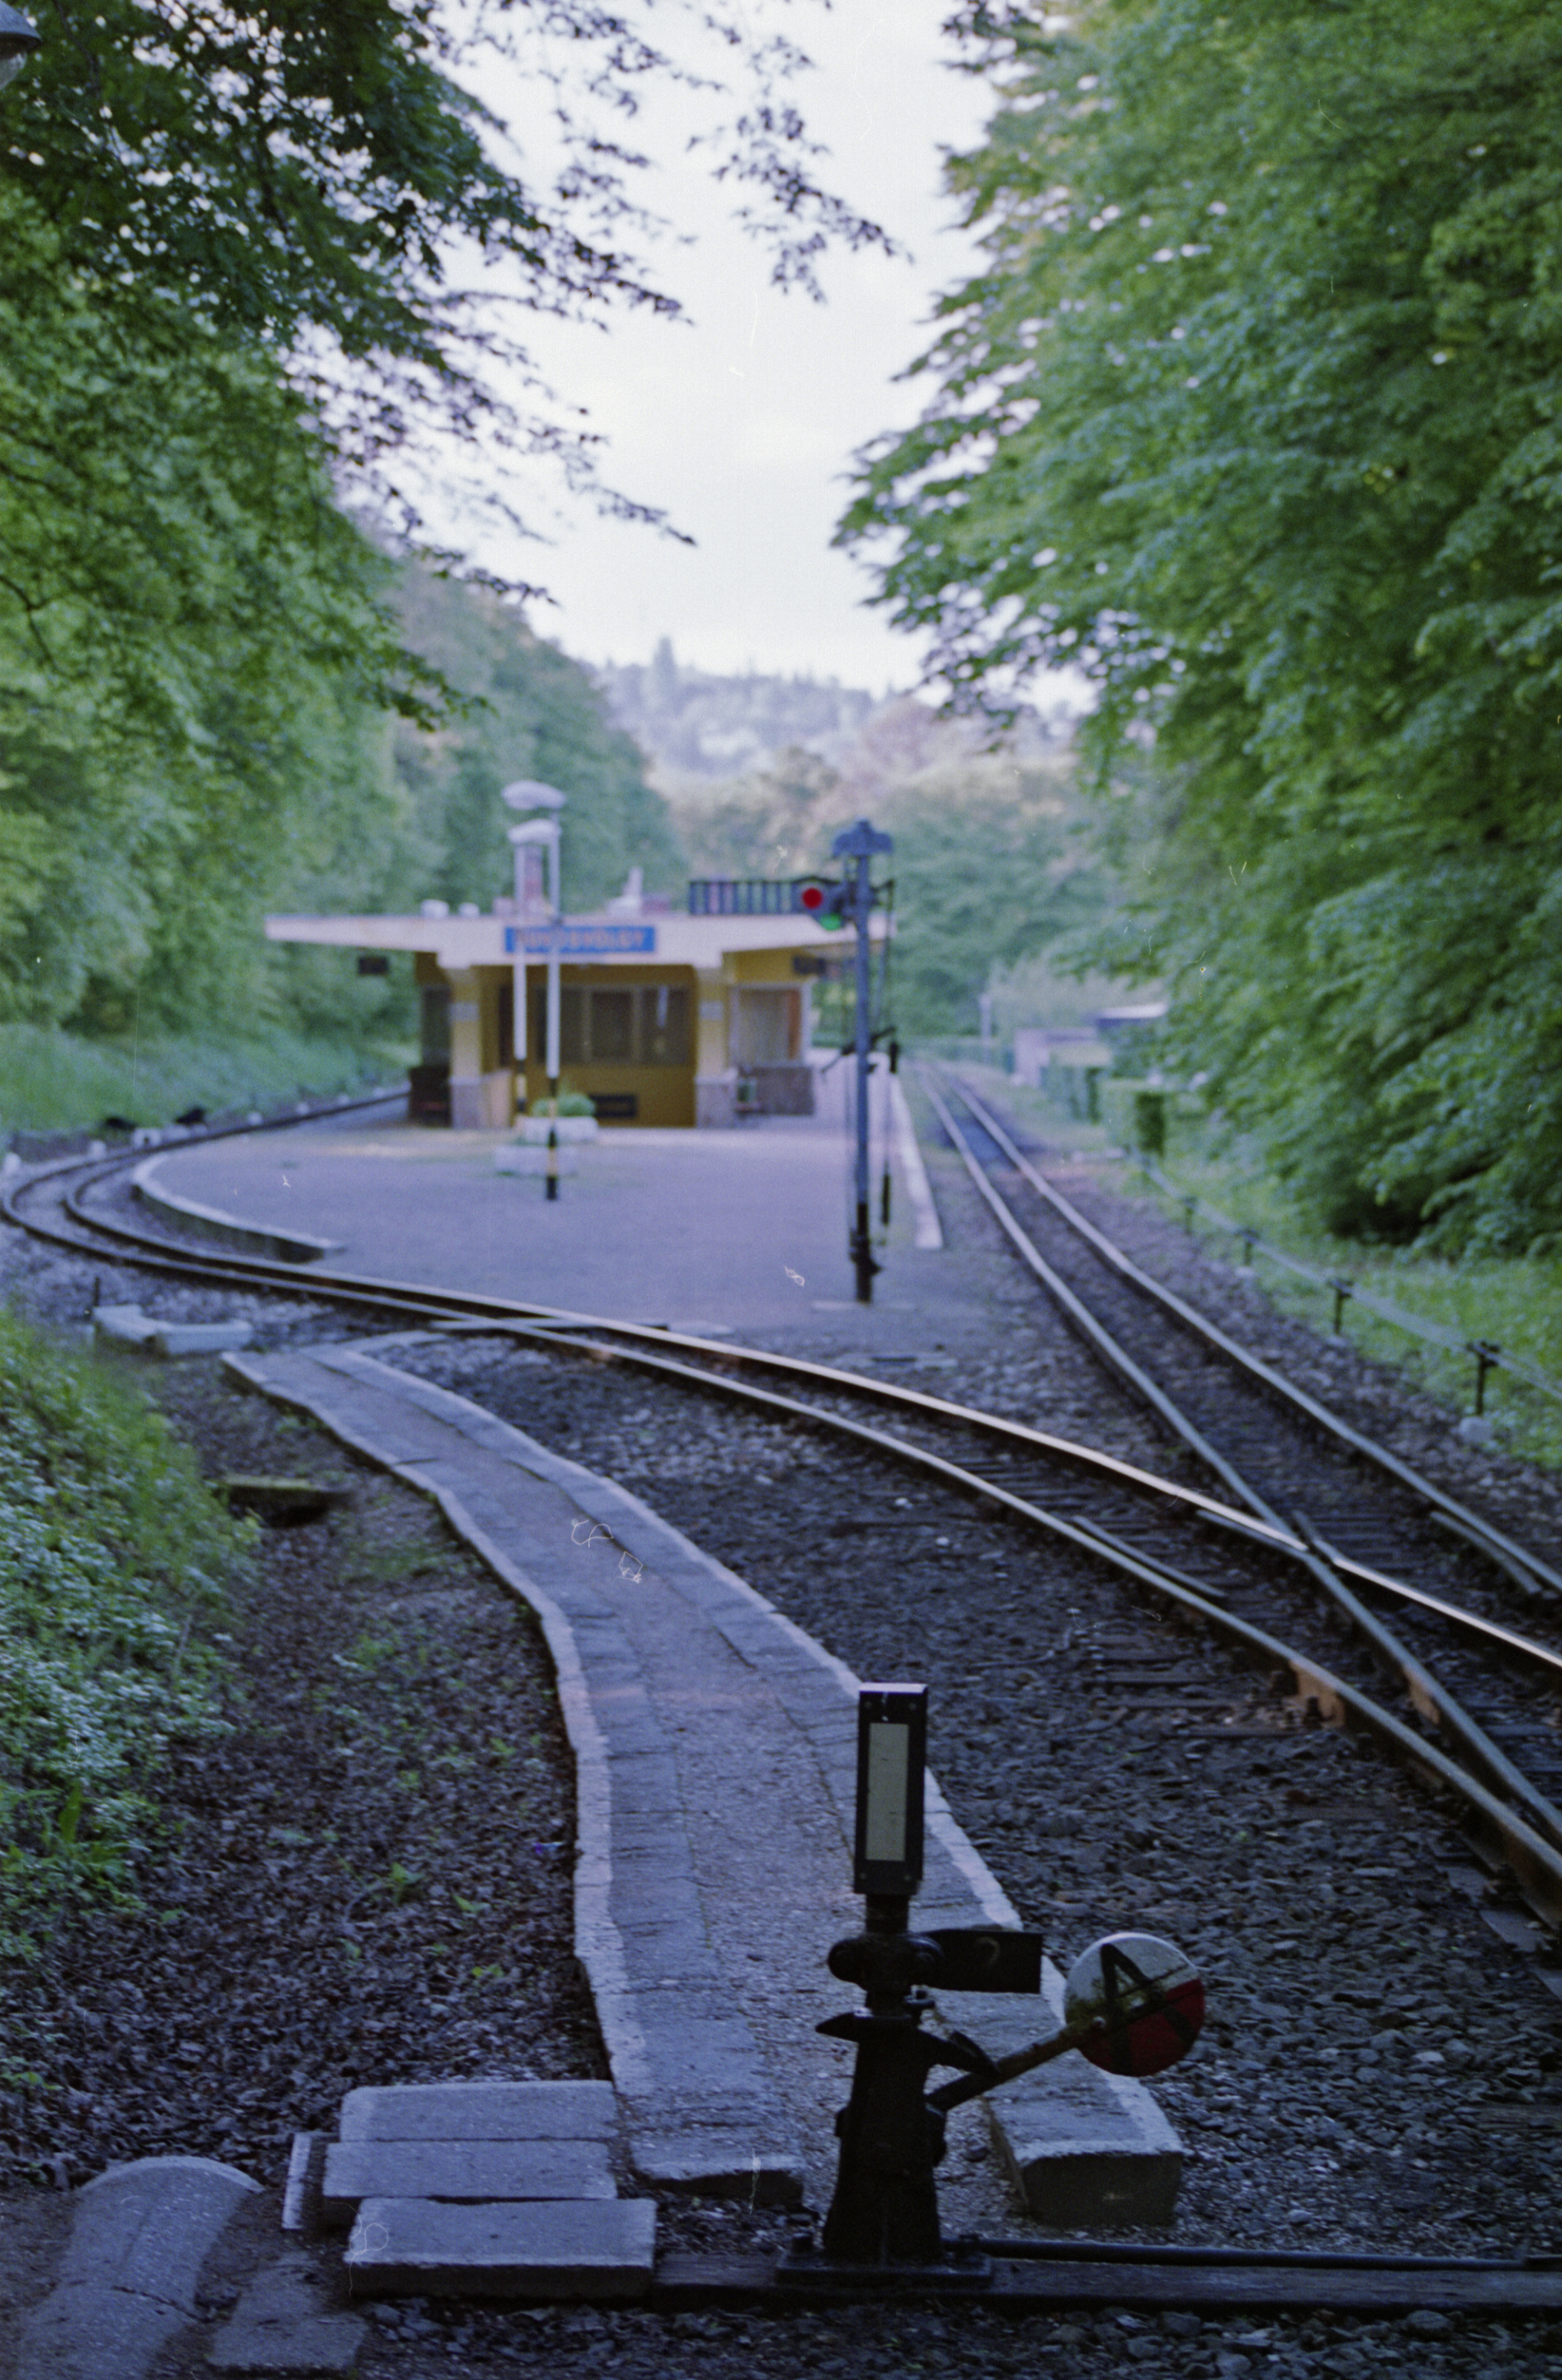
track, transport, vehicle, lane, waterway, rail transport, road surface, rolling stock